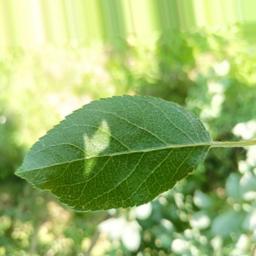
Label: Healthy